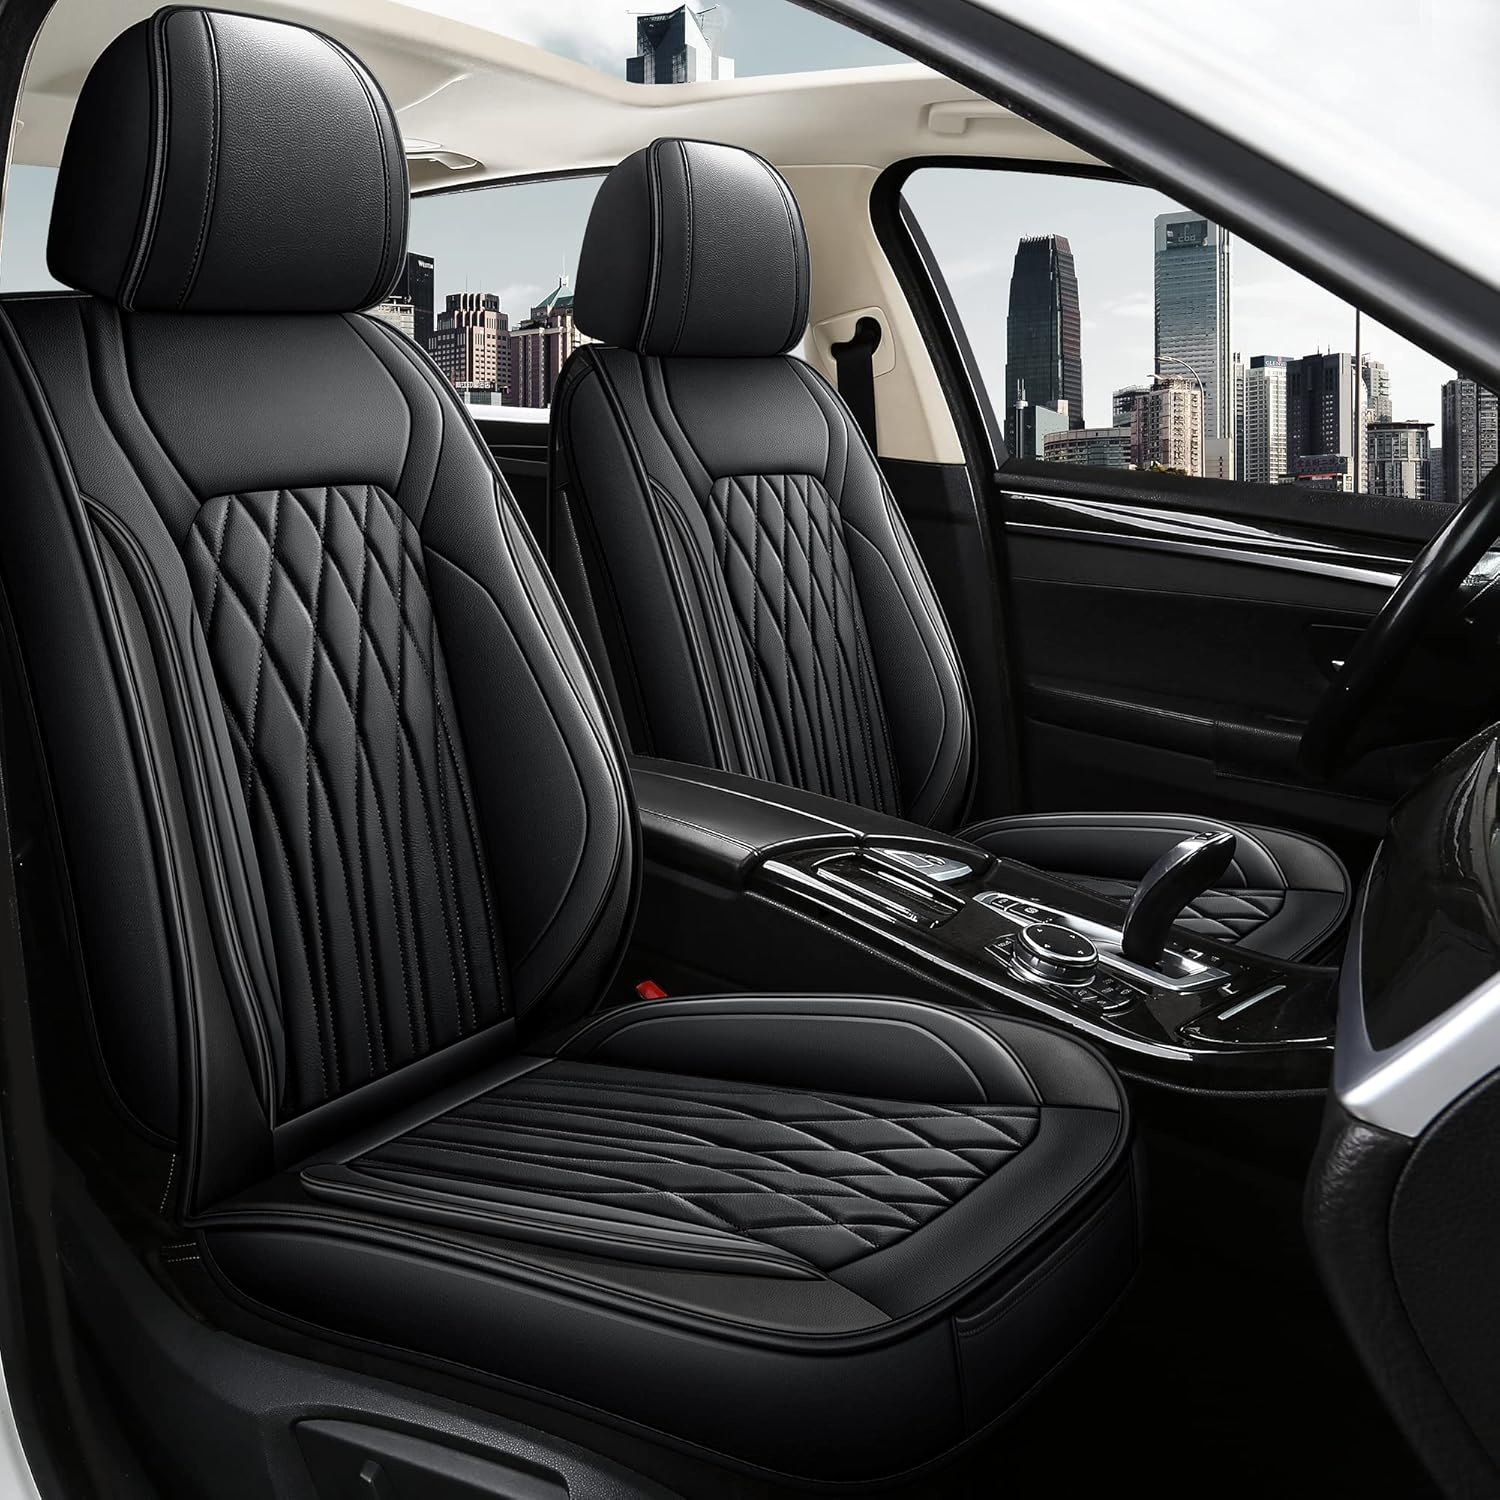
Pariitadin Leather Car Seat Covers Full Set, Waterproof Faux Leather Seat Covers for Cars, Non-Slip Car Interior Covers Universal Fit for Most Cars Sedans Trucks SUVs, Black Line
Brand: Pariitadin
Overview Fit Type : Universal Fit Brand : Pariitadin Color : BLACK LINE Target Audience : Car Owners or Drivers Manufacturer : Zhejiang Treasureland Auto Accessories Co.,Ltd. Material Leather : Auto Part Position Bottom : Material Leather : Auto Part Position Bottom About this item Premium Material: Made of high-grade leatherette materials, Waterproof, Durable Wear-resistant and Easy to Clean. Protecting your car seats from damage, spill or stain in all directions. Equipped with thick, premium High-Density Foam to create top resilience for maximum comfort during your drive. Stylish & Luxurious: These are the perfect seat covers for your car. High-quality artificial leather and excellent appearance design refresh your car instantly, beautify the car interior and bring joys to your life. Airbag Compatible: Our universal fit seat covers with a unique visual design are fully compatible with any built-in airbags. And all the seat belt buckles are fully exposed for your daily safe use. Universable Fit: Pariitadin seat covers are suitable for most cars, including sedans, trucks, vans and SUVs. If you are not sure if they are suitable for your car, our professional team will help you to comfirm. Easy to Install: For your convenience, installation instructions are included in the product package, and we also provide product installation videos. Just follow the installation instructions, it usually takes 10-21 minutes to complete the installation.
Category: Vehicles & Parts > Vehicle Parts & Accessories > Motor Vehicle Parts > Motor Vehicle Interior Fittings > Seat Covers